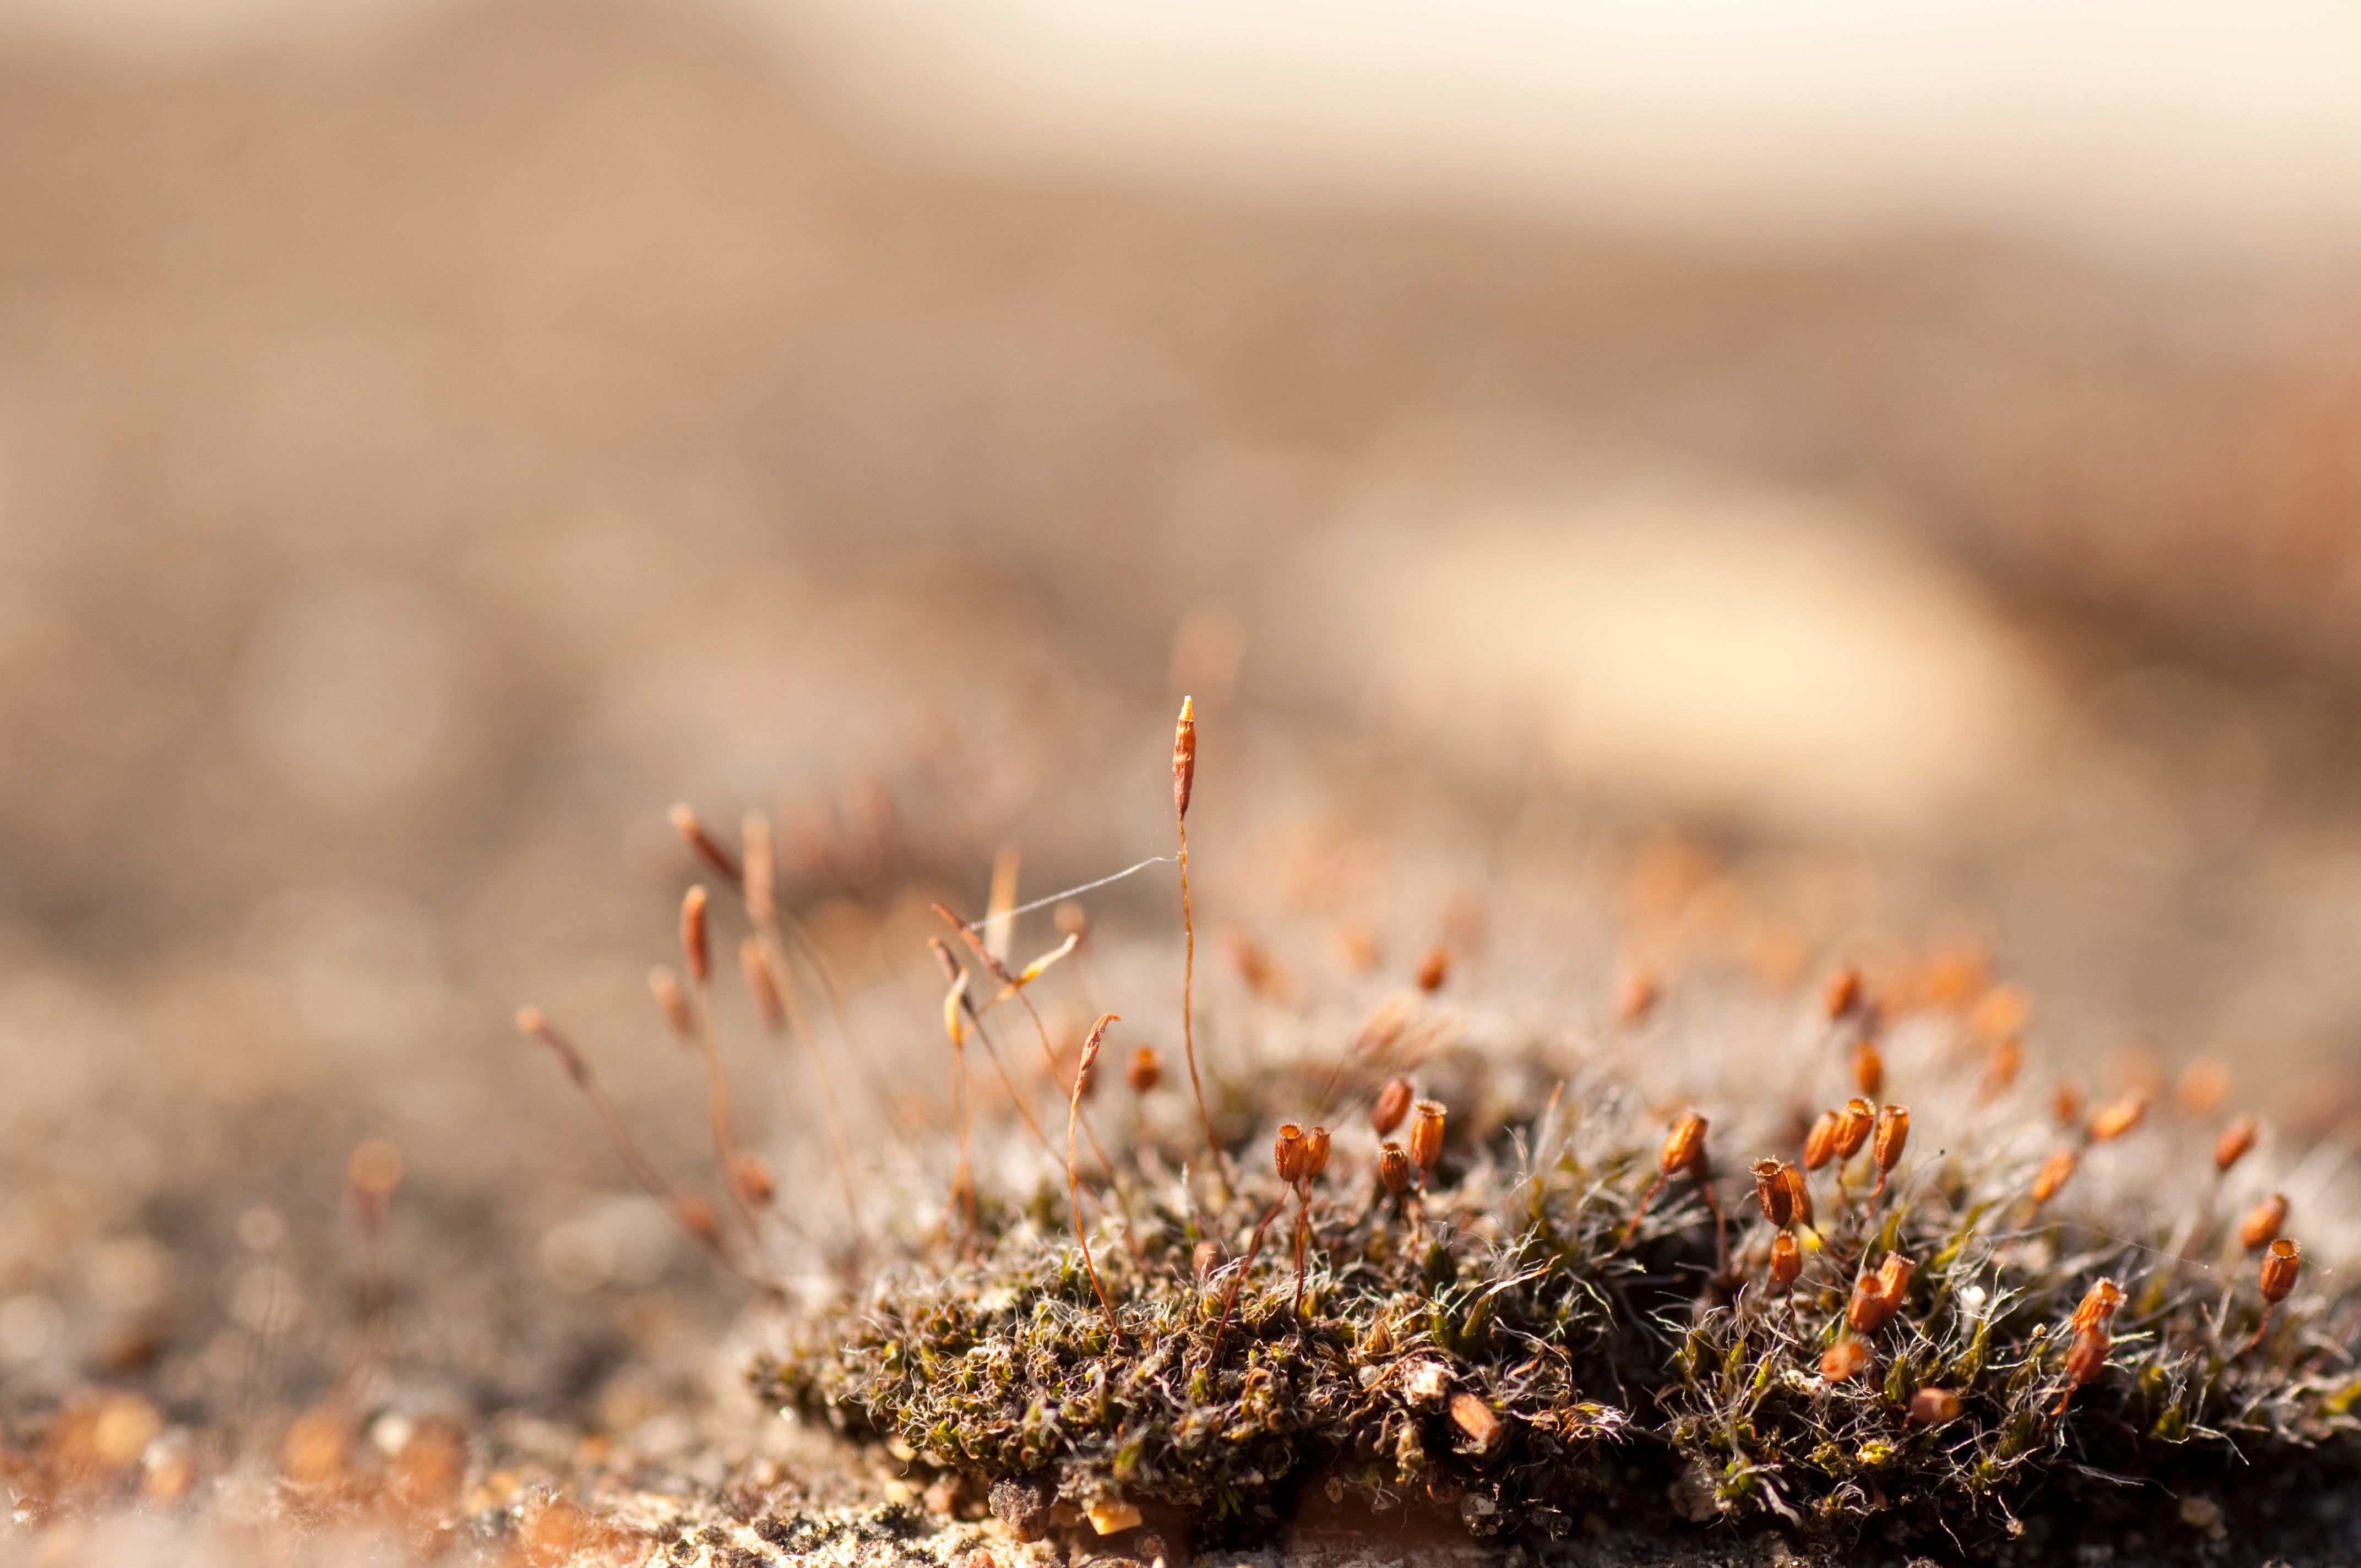
nature, grass, plant, field, photography, sunlight, morning, leaf, flower, autumn, soil, flora, season, close up, macro photography, flowering plant, grass family, land plant